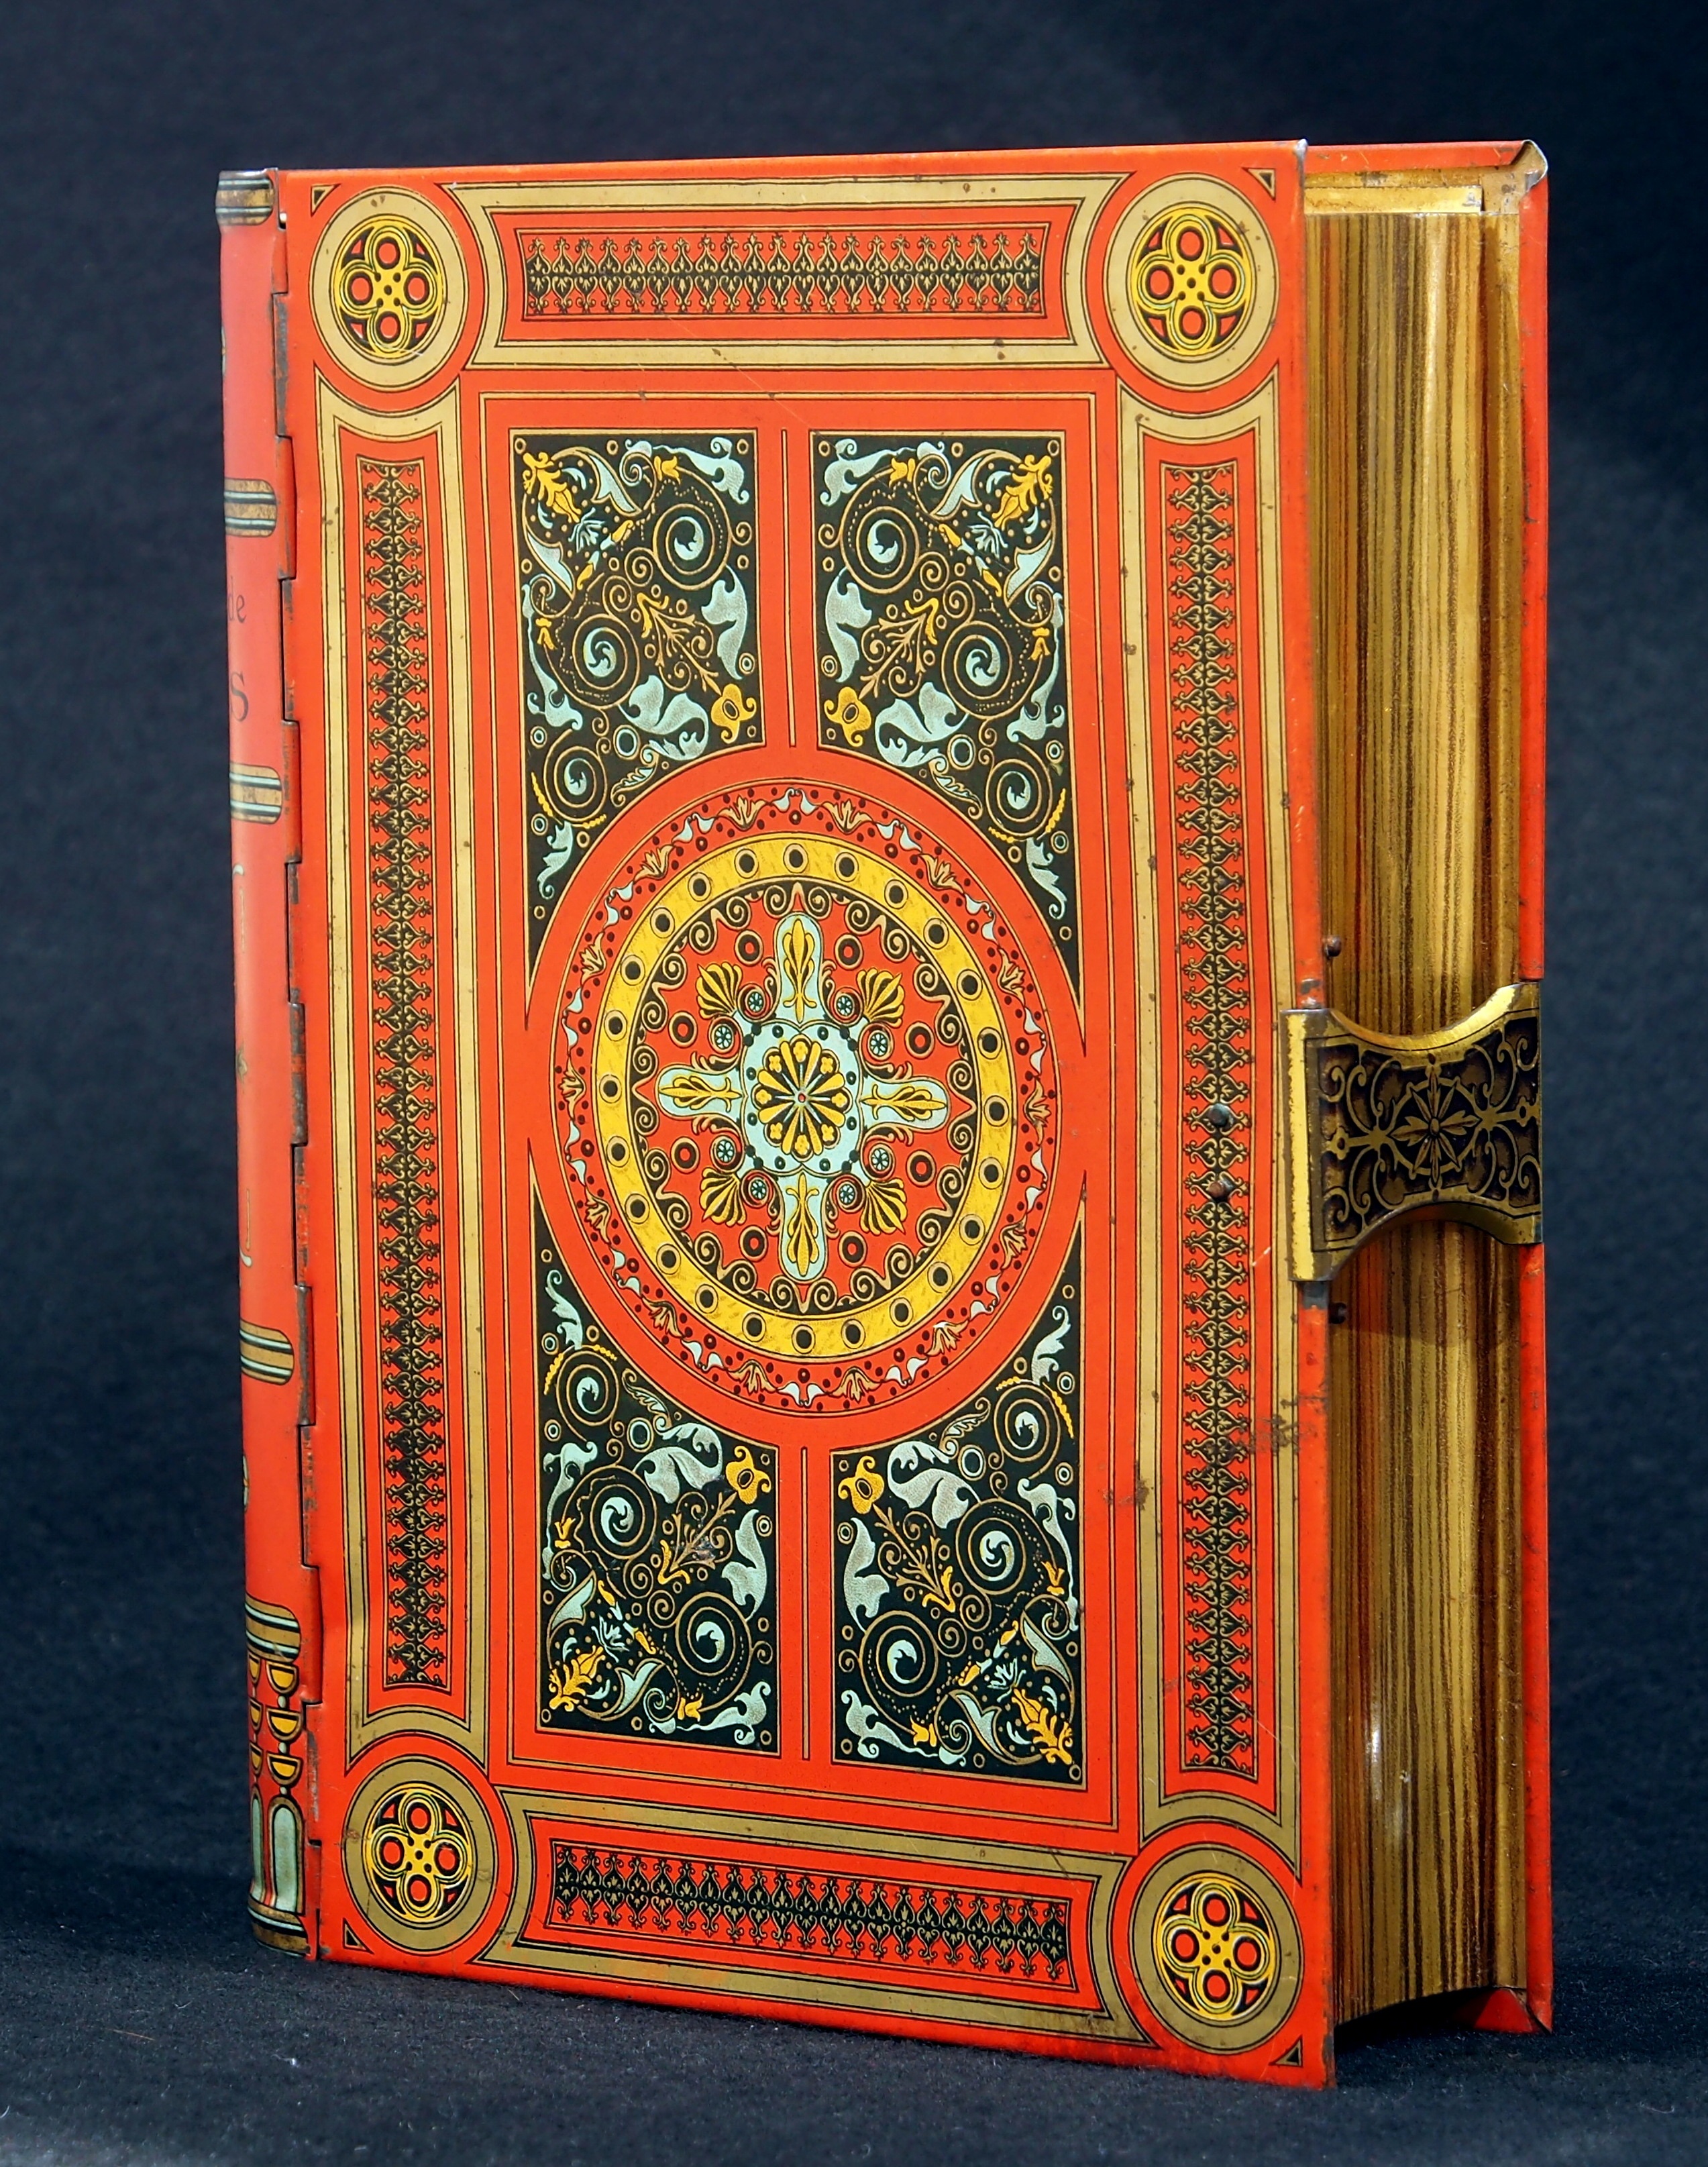
retro, window, old, pattern, metal, box, historic, biscuit, material, package, textile, art, design, container, picture frame, carving, tin, modern art, flooring, book shaped, prayer rug